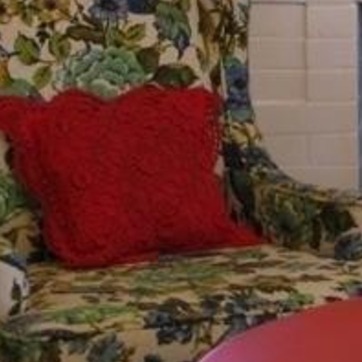
Material: fabric